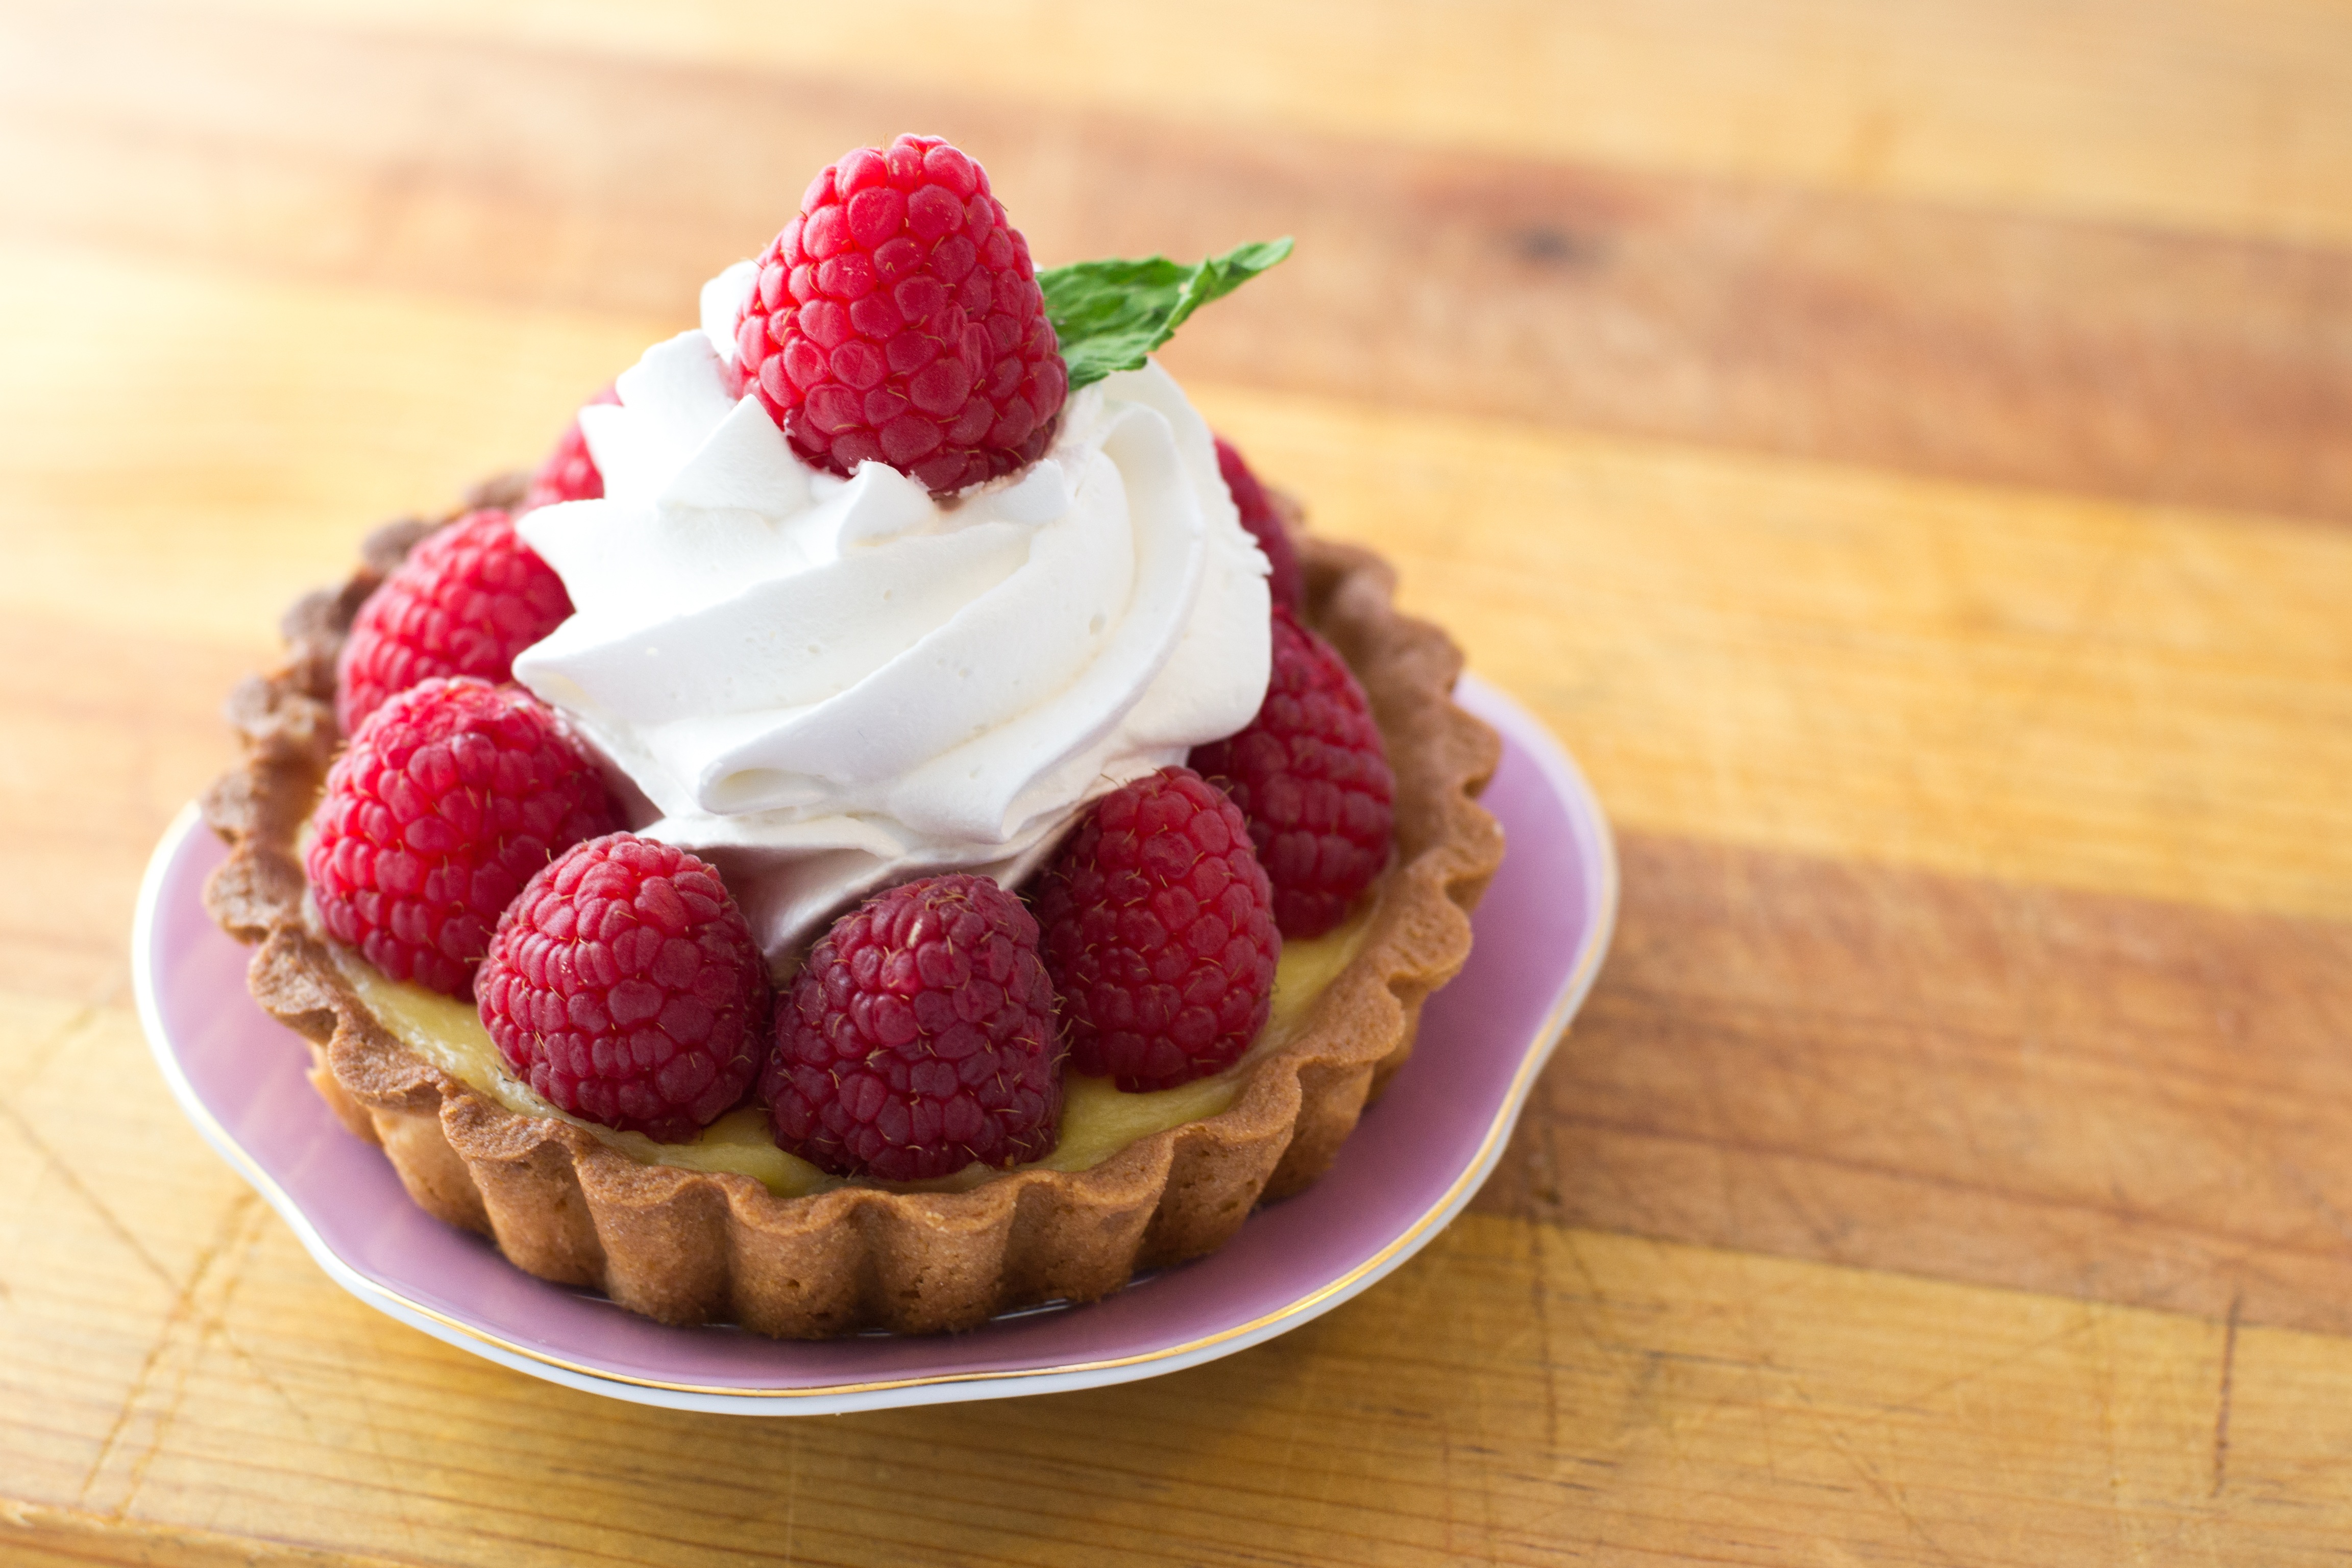
cold, plant, raspberry, fruit, berry, sweet, dish, food, red, produce, plate, fresh, cupcake, healthy, dessert, delicious, cake, strawberry, whipped cream, icing, raspberries, tart, strawberries, sweetness, baked goods, flavor, portion, whip cream, custard, buttercream, pavlova